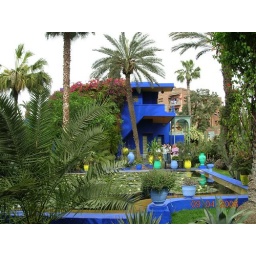
The only blue house in Marrakech